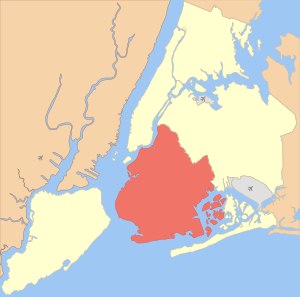
Brooklyn
Brooklyns beliggenhed i New York City.
Brooklyn er et borough i New York City, der er klassificeret som et af fem boroughs. Det er det tættest befolkede bydistrikt i byen med omkring 2,5 millioner indbyggere.